Mychal Judge

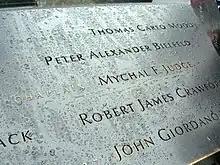
Judge's name is located on Panel S-18 of the National September 11 Memorial's South Pool, along with those of other first responders.

On September 15, 2001, 3,000 people attended Judge's funeral Mass at St. Francis of Assisi Church, which was presided over by Cardinal Edward Egan, the Archbishop of New York. Former President Bill Clinton and Senator Hillary Rodham Clinton also attended. President Clinton said that Judge's death was a "special loss. We should lift his life up as an example of what has to prevail. We have to be more like Father Mike than the people who killed him."